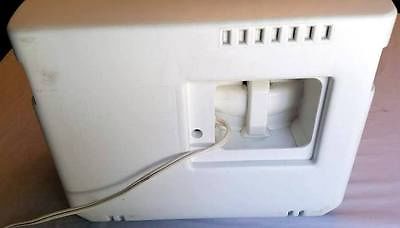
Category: coffee maker